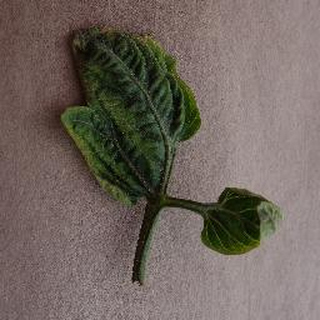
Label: tomato_yellow_leaf_curl_virus